Eiffel Tower

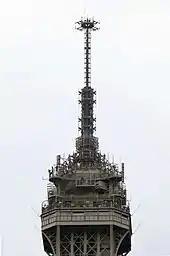
Top of the Eiffel Tower with antennas

Gustave Eiffel engraved on the building of the tower the names of 72 French scientists, engineers and mathematicians as a recognition of their contributions. Eiffel chose this "invocation of science" because of his concern over the artists' protest. At the beginning of the 20th century, the engravings were painted over, but they were restored in 1986–87 by the , a company operating the tower.